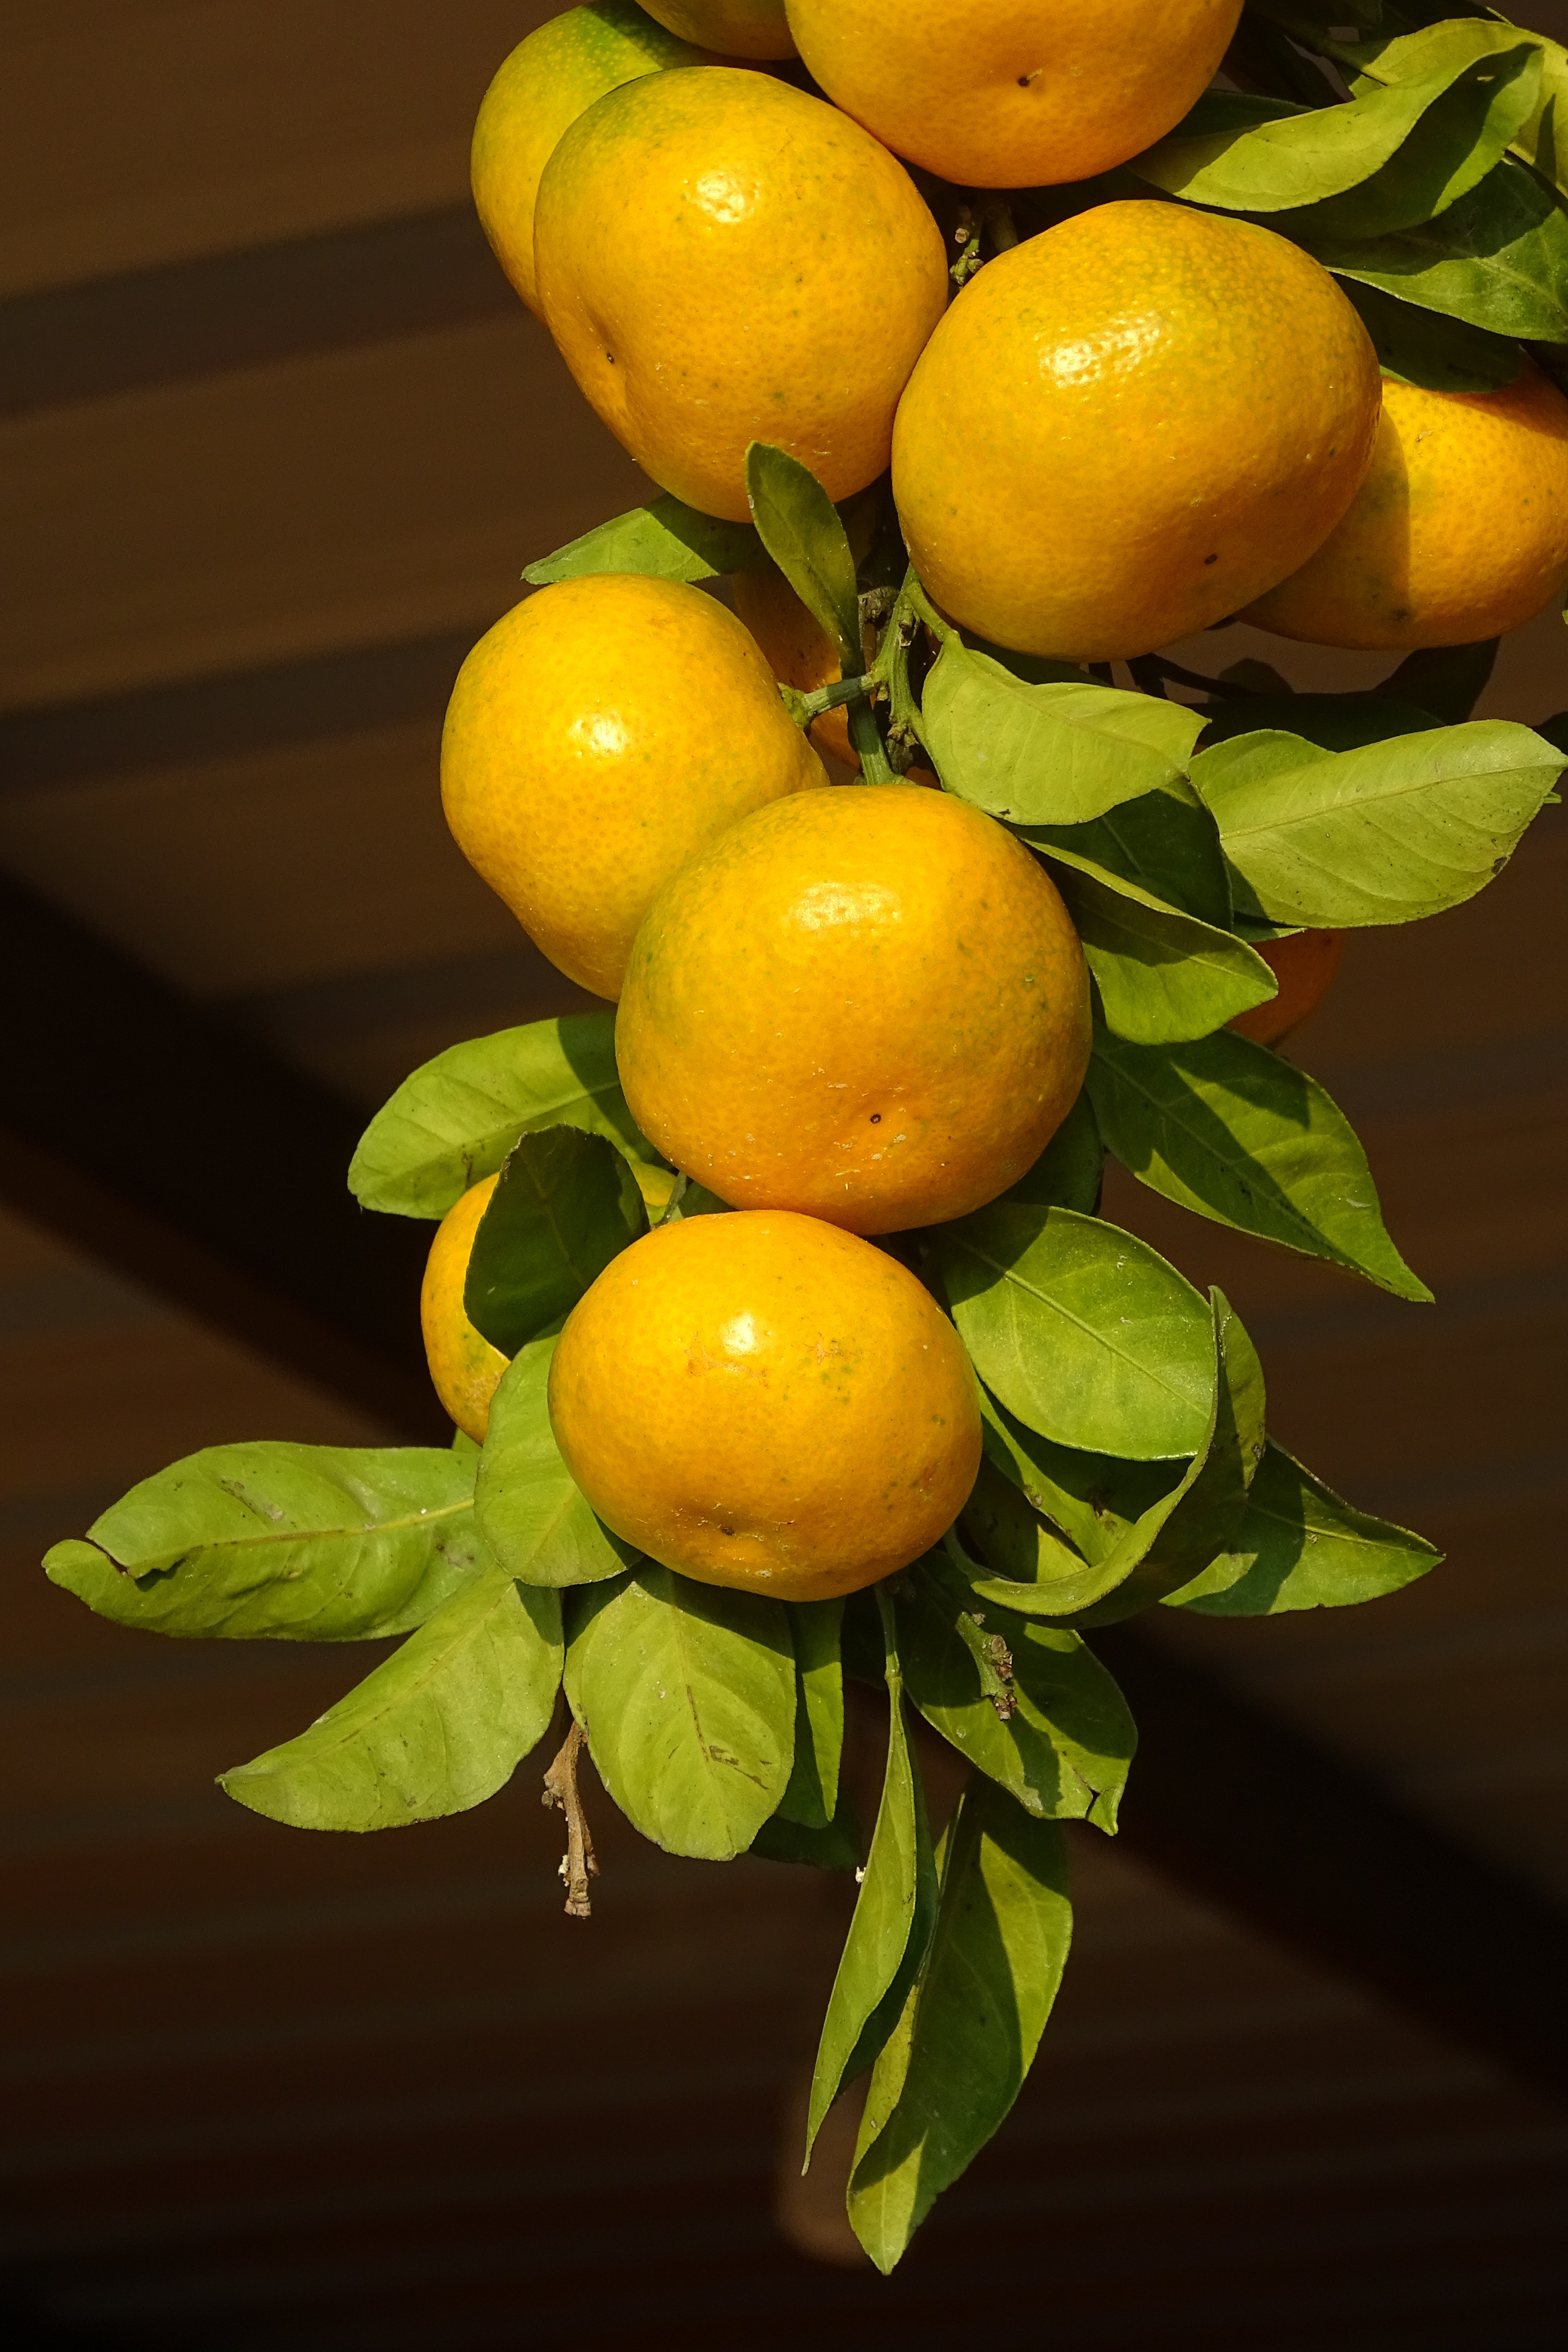
branch, plant, fruit, flower, orange, food, green, produce, market, yellow, eat, flora, lemon, tangerine, clementine, citron, citrus, macro photography, citrus fruits, flowering plant, tangerines, clementines, bitter orange, mandarin orange, land plant, meyer lemon, yuzu